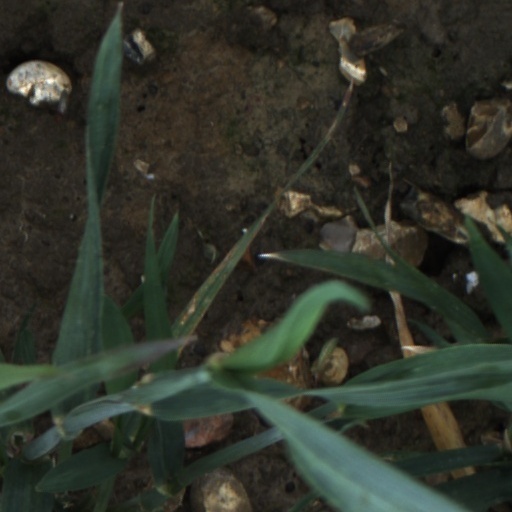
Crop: wheat